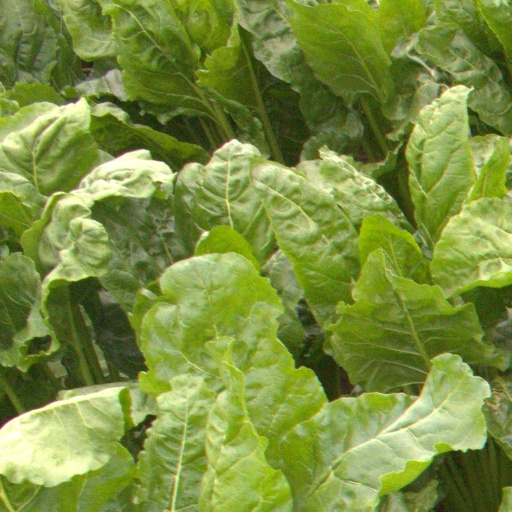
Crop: sugar beet